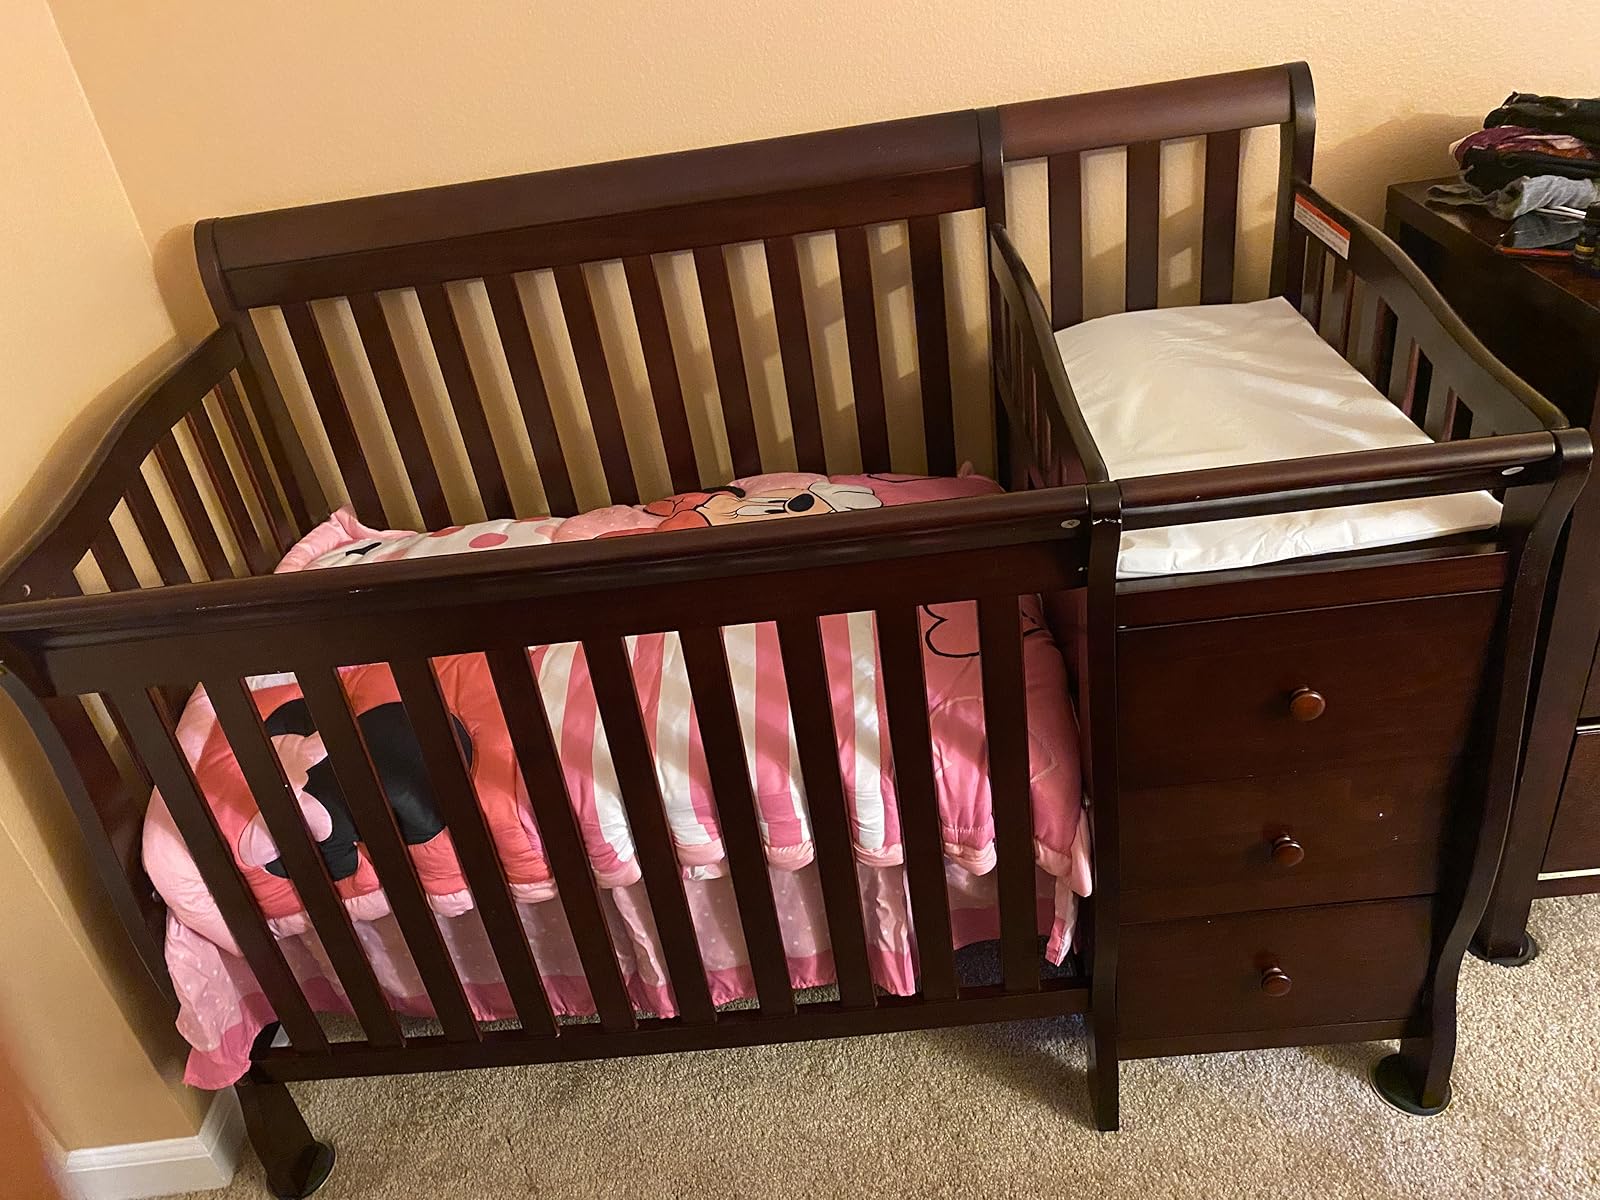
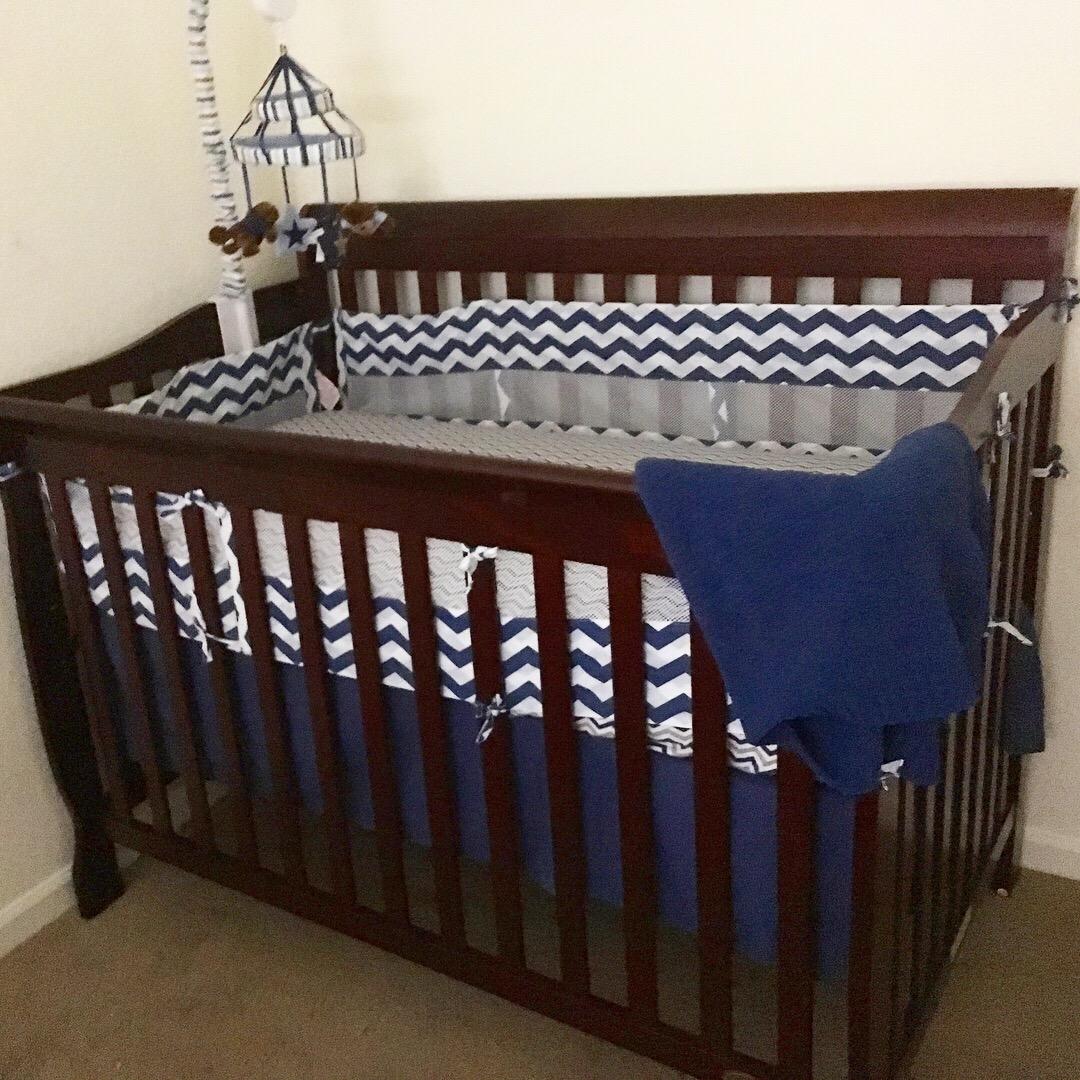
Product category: products_crib
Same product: no